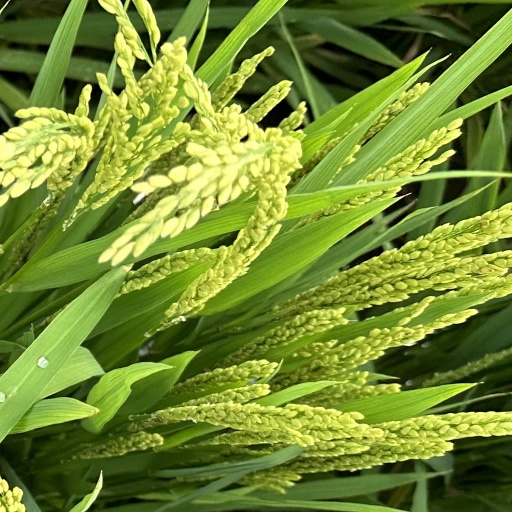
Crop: rice